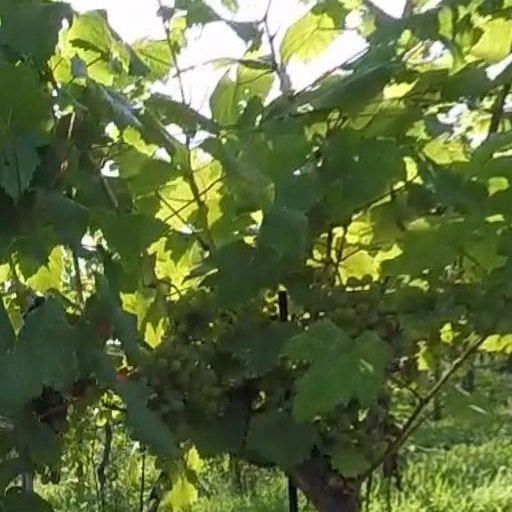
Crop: grape